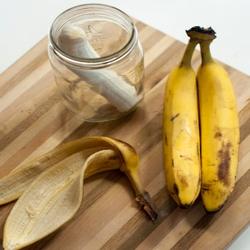
Label: Banana